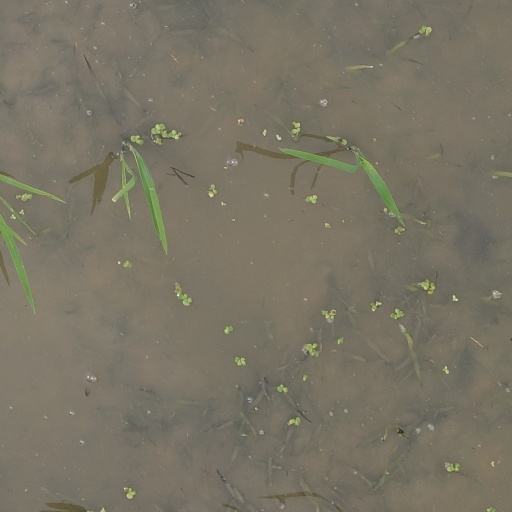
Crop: rice